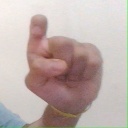
अक्षर: इ